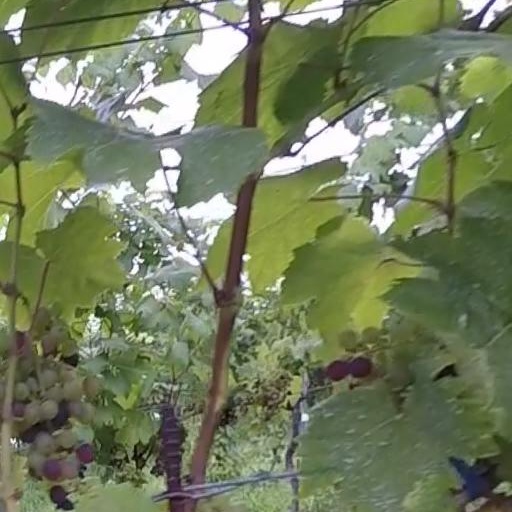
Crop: grape